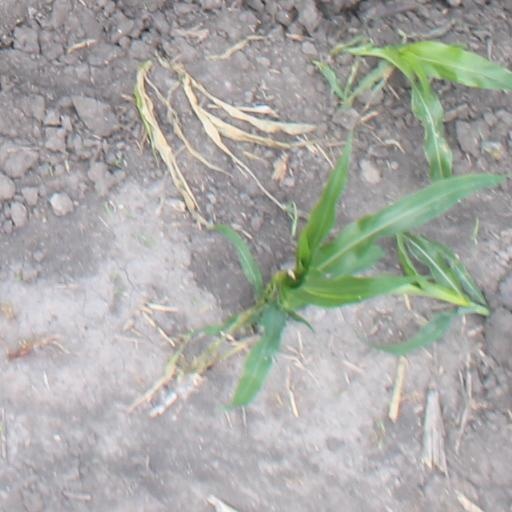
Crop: maize; corn